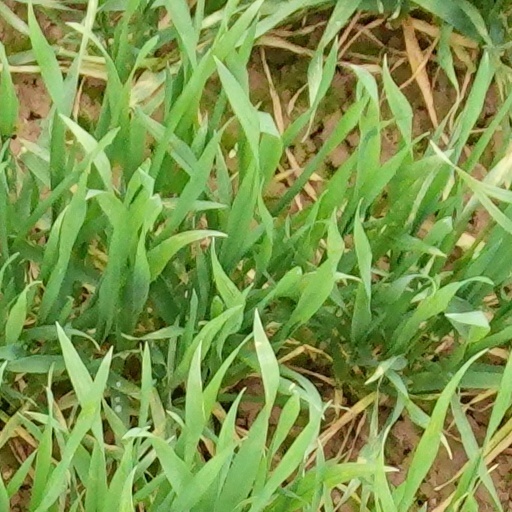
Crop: wheat